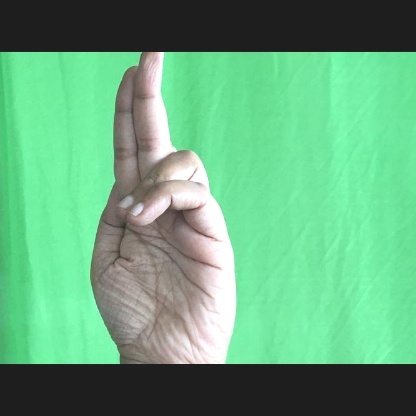
Mudra: Ardhapathaka